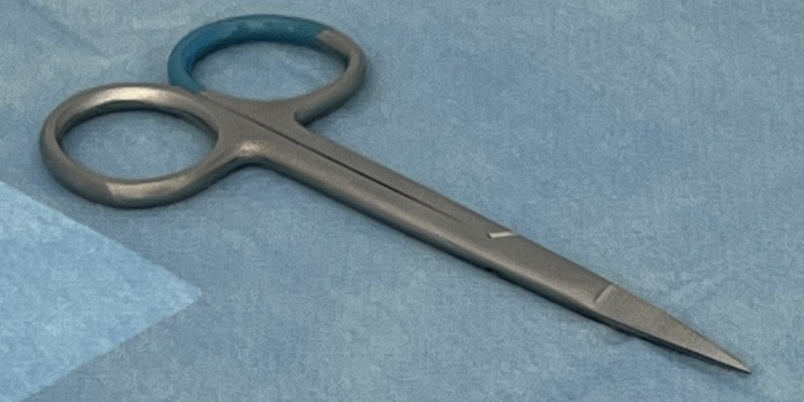
Hinged instrument state: closed